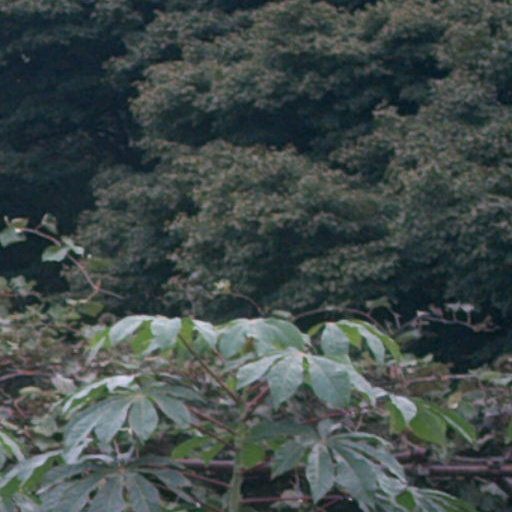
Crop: cassava